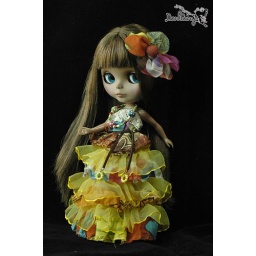
Uv wearing colorful Hawaii dress by me.